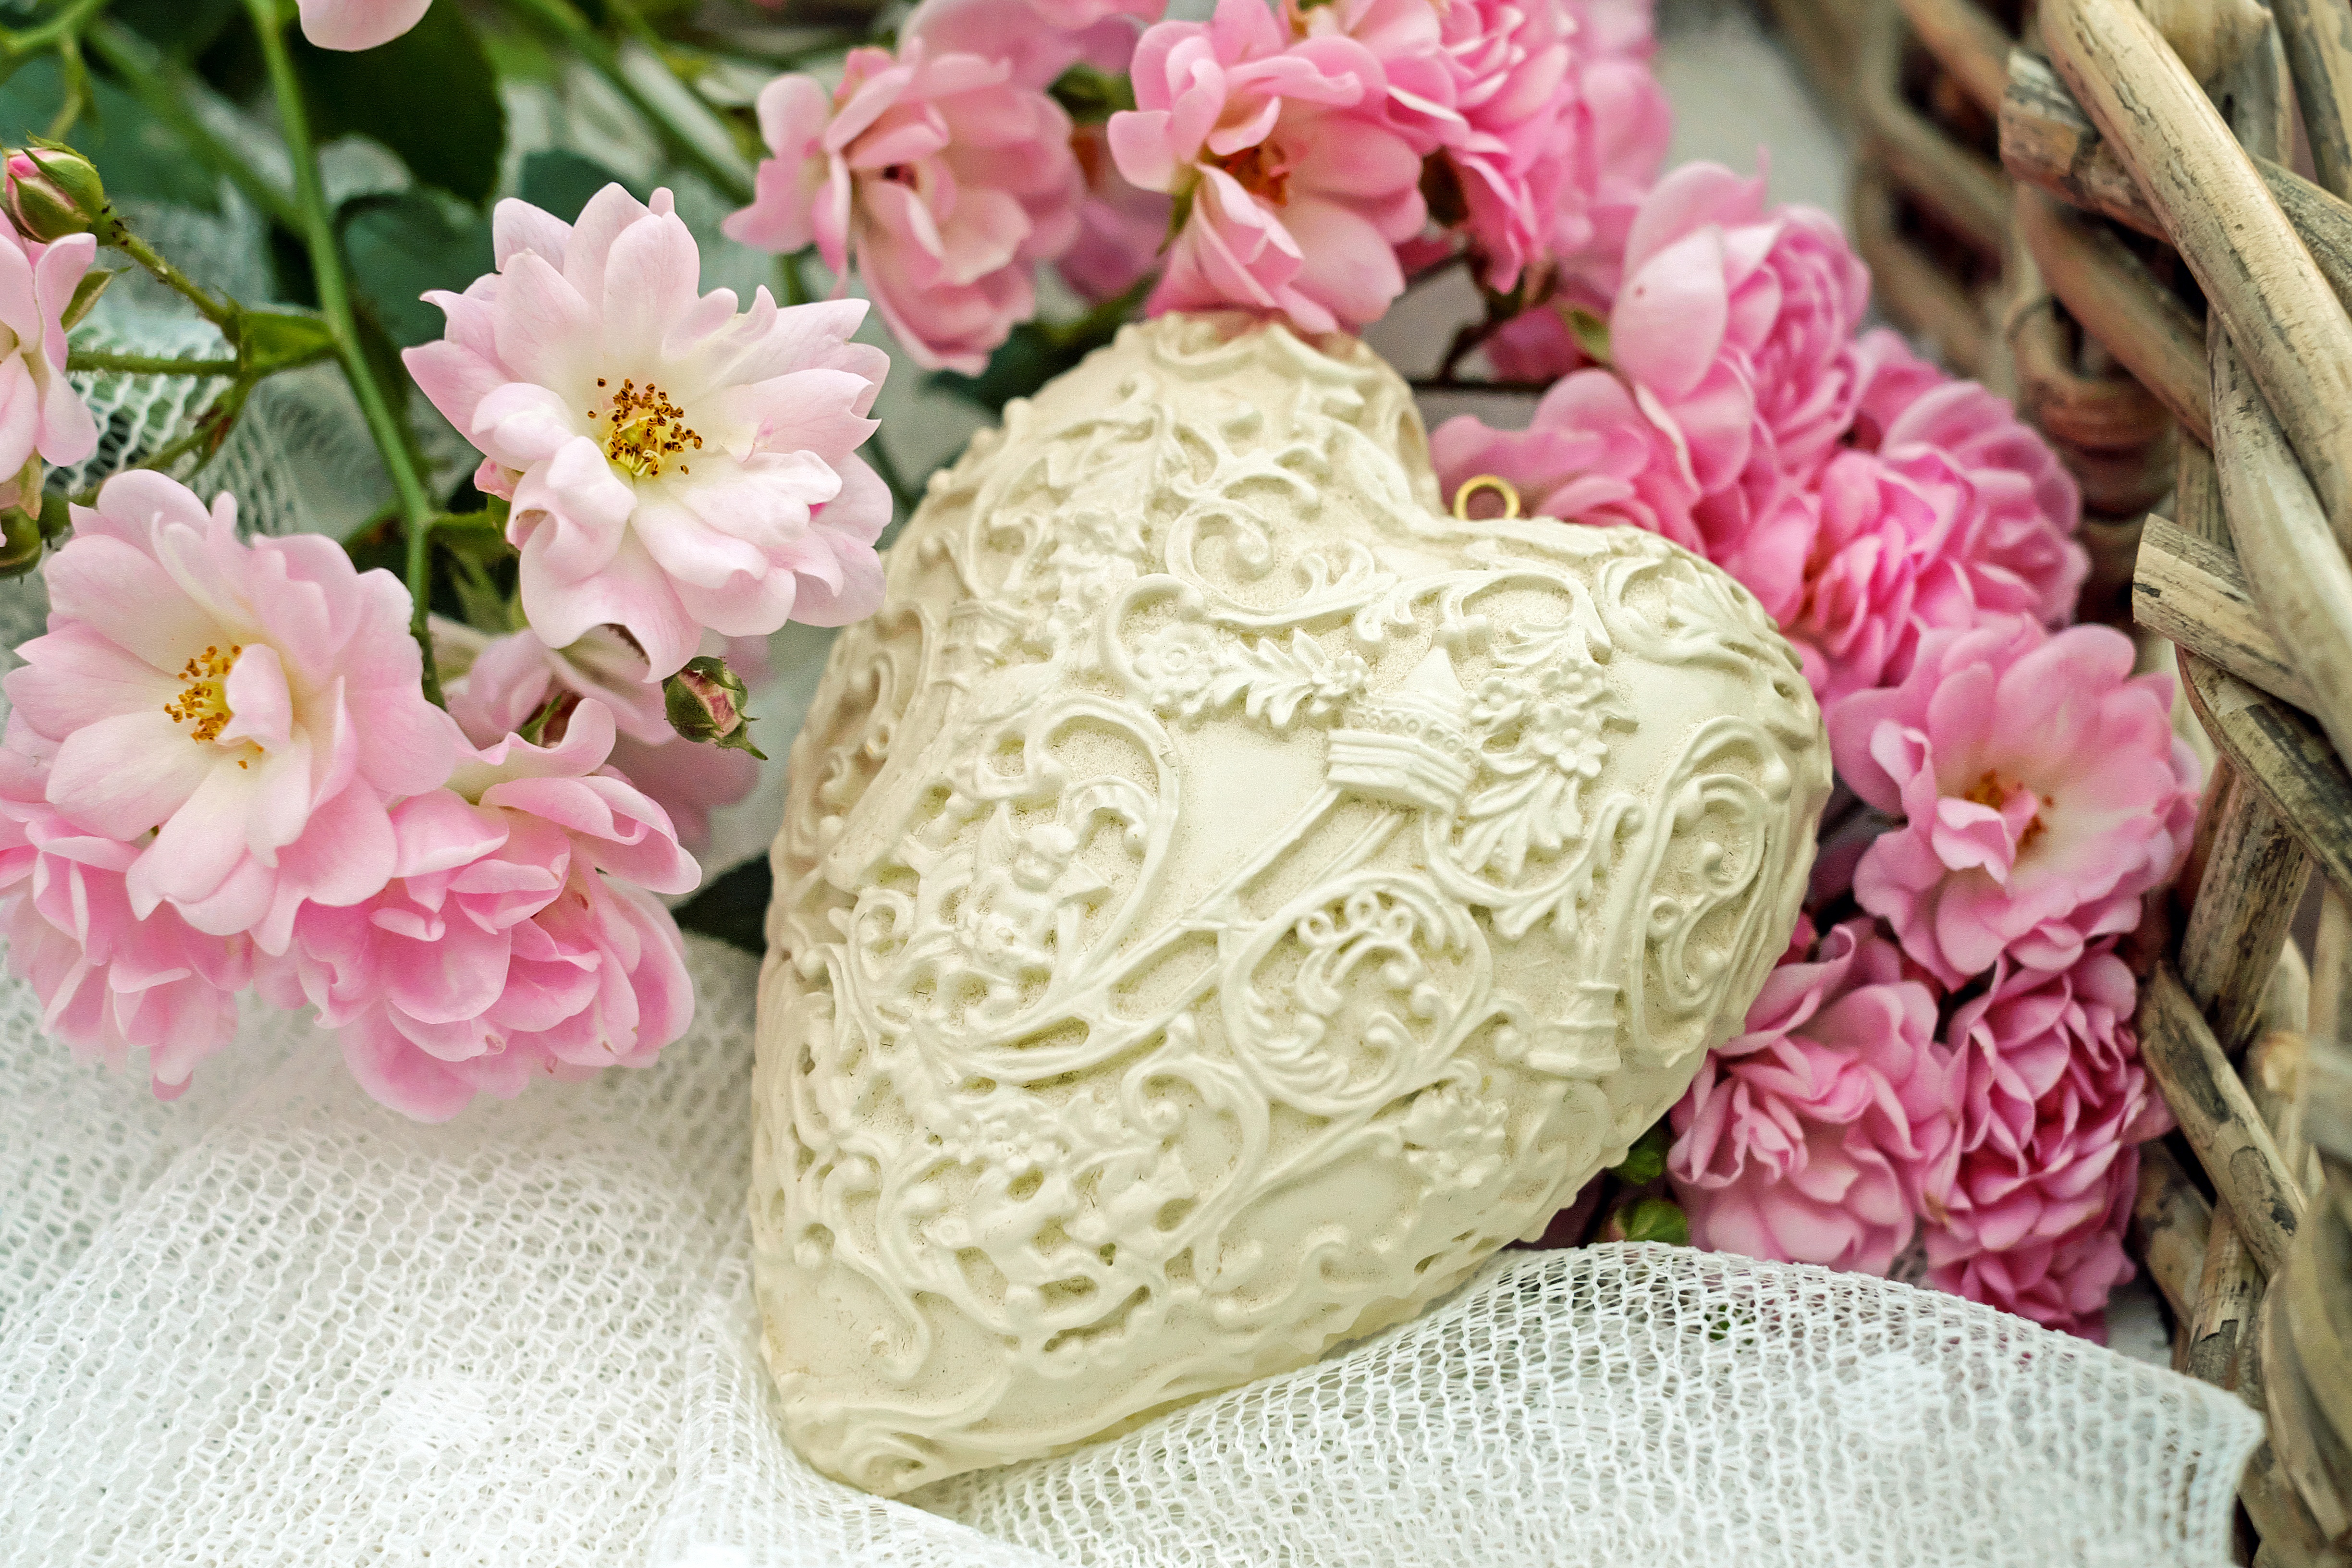
plant, flower, petal, heart, food, romance, pink, roses, art, affection, icing, carving, floristry, peony, flowering plant, flower bouquet, floral design, flower arranging